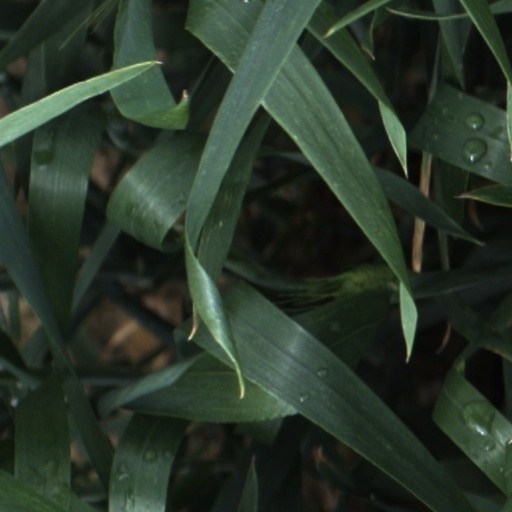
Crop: wheat